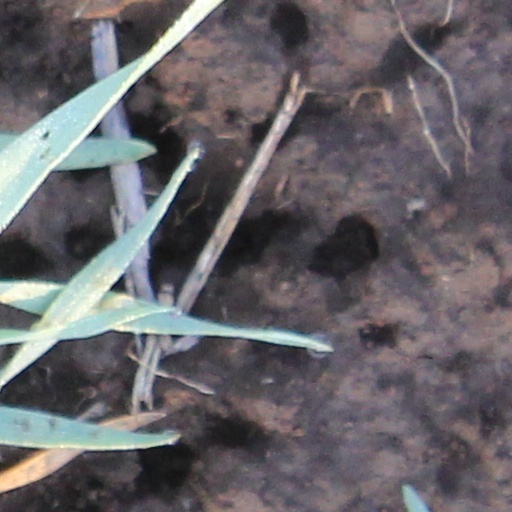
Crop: wheat